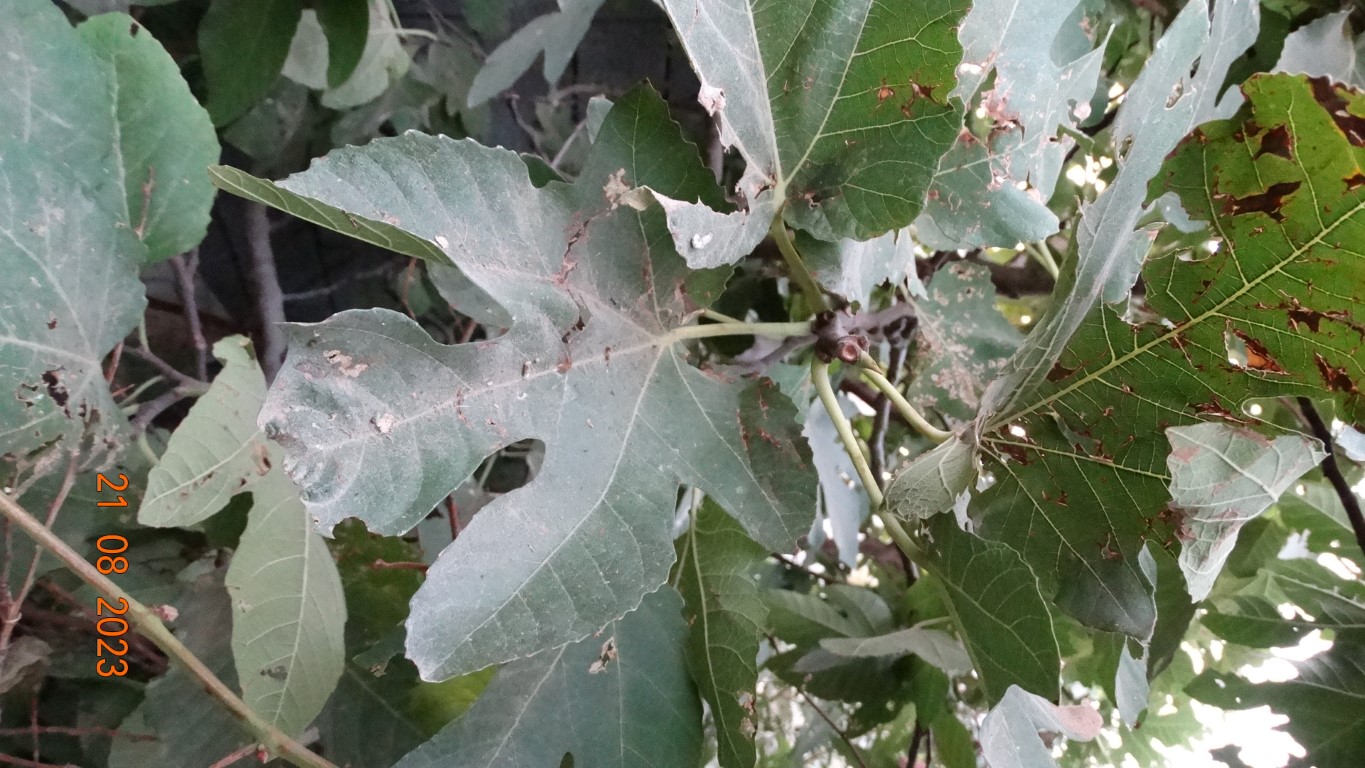
Label: infected